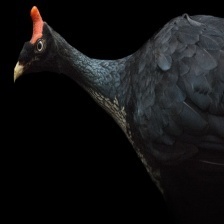
Species: HORNED GUAN
Scientific name: OREOPHASIS DERBIANUS